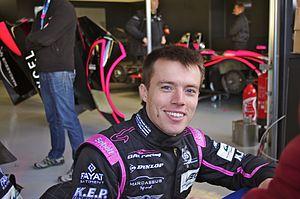
Martin Plowman, né le 3 octobre 1987 à Burton upon Trent dans le Staffordshire, est un pilote automobile britannique. Il a remporté en 2013 les 24 Heures du Mans ainsi que le Championnat du monde d'endurance FIA en catégorie LMP2.